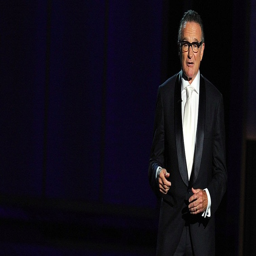
actor on stage at an event